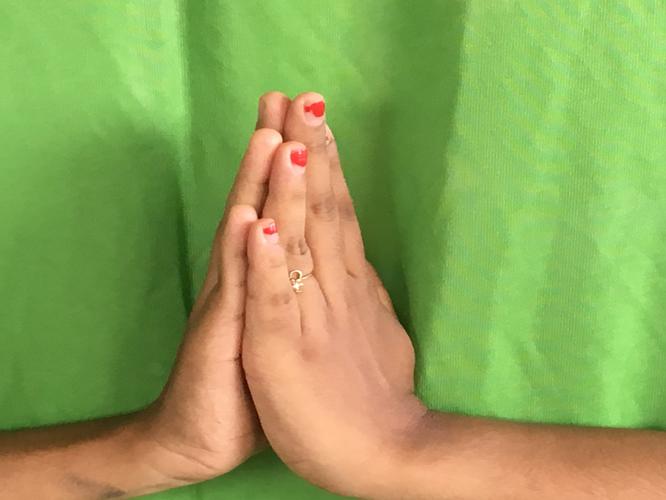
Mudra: Anjali
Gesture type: double_hand